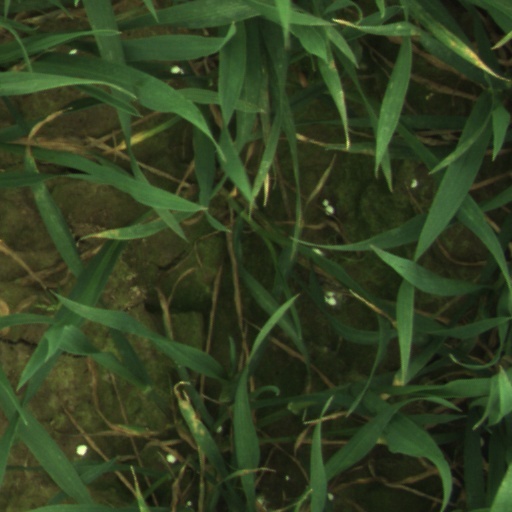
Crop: wheat